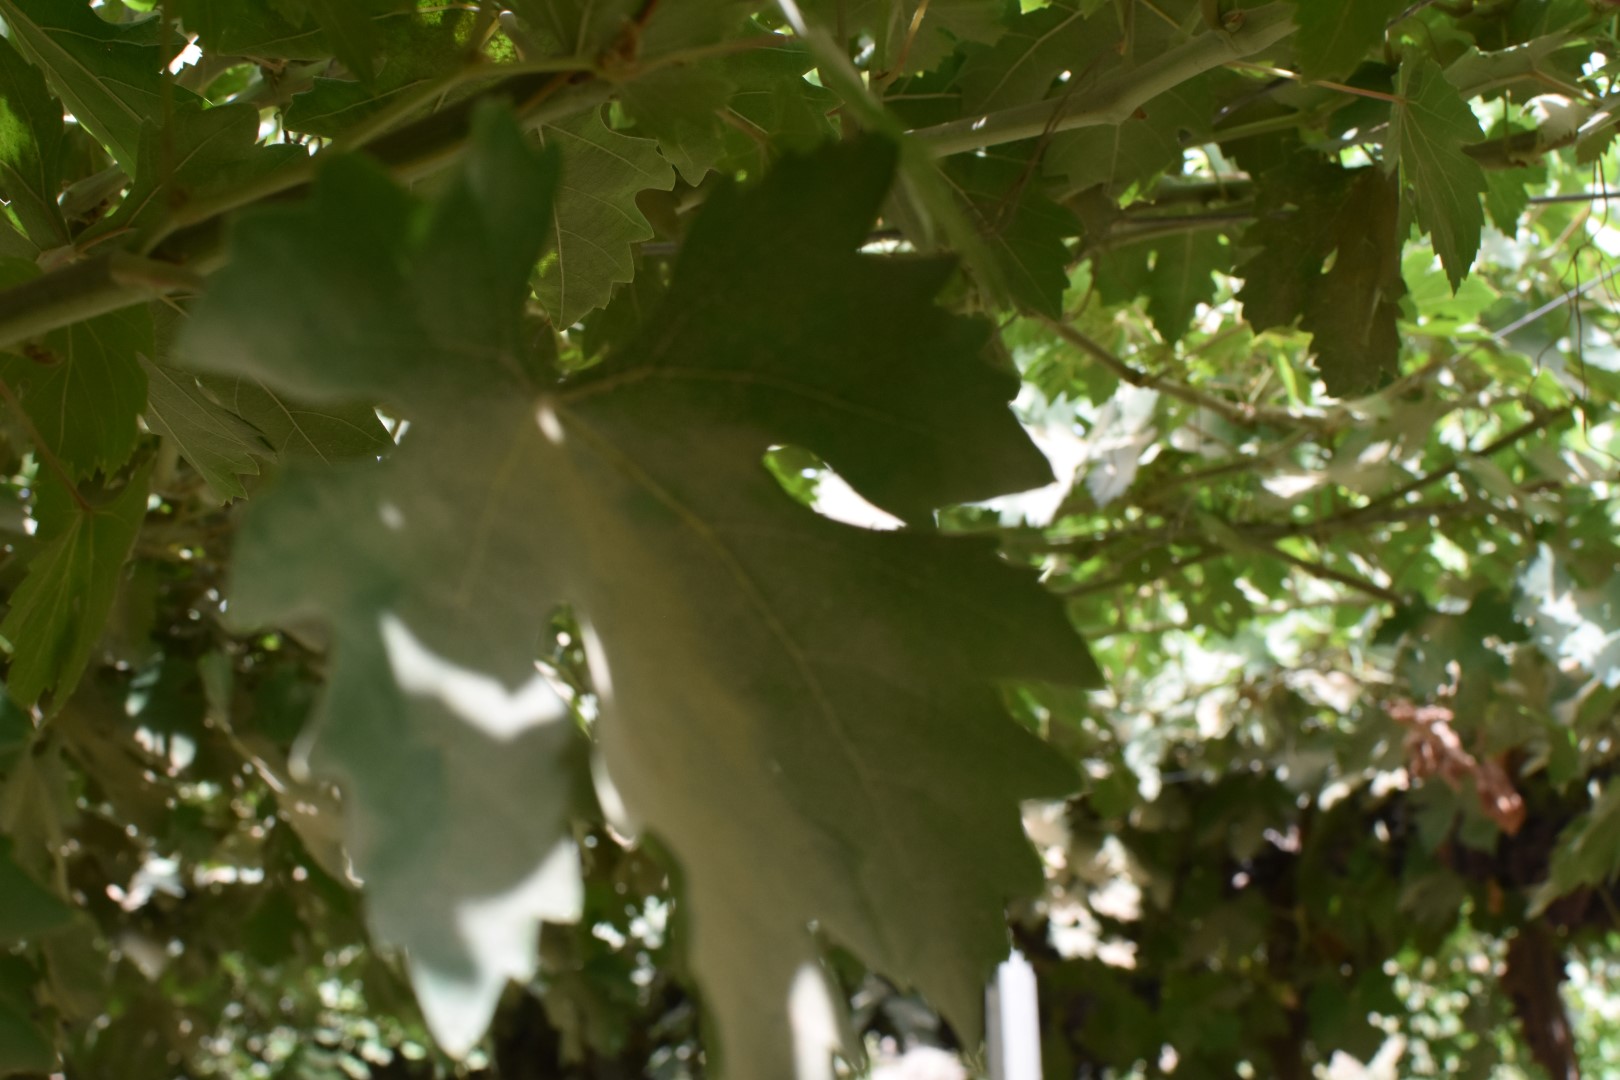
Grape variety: Riasi